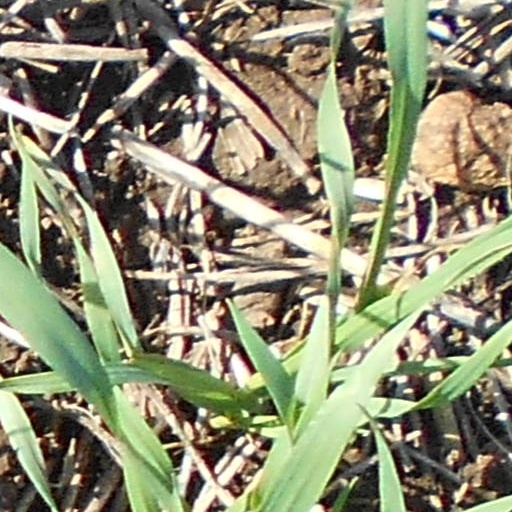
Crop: wheat